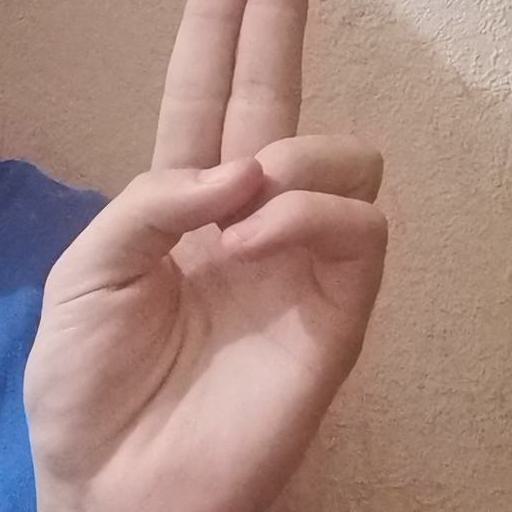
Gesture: two_up